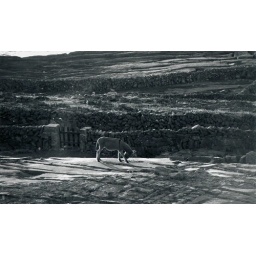
A donkey surrounded by typical stone walls on Inis Meain, Aran Islands (June 2006).